Witold Wojtkiewicz

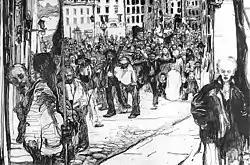
Demonstration (1905)

In 1905, he was a witness to the Warsaw Uprising, and made some sketches of the event that were widely circulated. Later that year, he became part of the "Grupa Pięciu" (Group of Five), with Leopold Gottlieb, Wlastimil Hofman, and Jan Rembowski. Three years later, he joined the Society of Polish Artists "Sztuka" and began to exhibit widely throughout Poland and Austria.